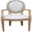
Label: chair